Sky position (RA, Dec in degrees): 228.551, 2.327
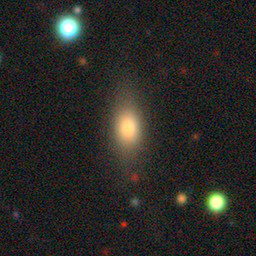
Galaxy morphology: In-between Round Smooth Galaxies